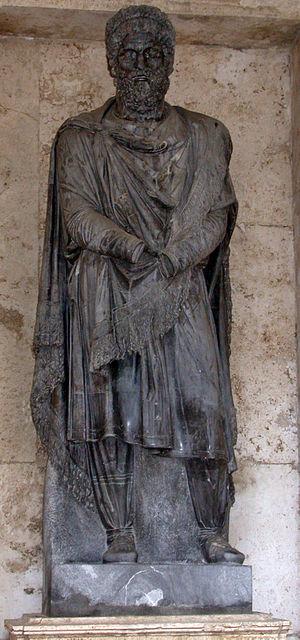
Cet article présente la liste des variétés de marbres antiques, de différentes couleurs, utilisées durant l'Antiquité et surtout l'Empire romain.